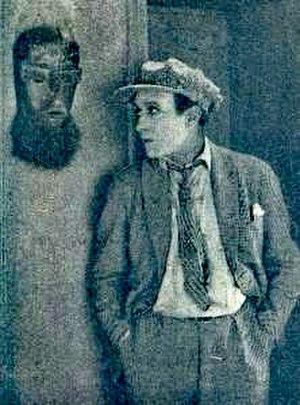
Rouletabille chez les bohémiens est un film français réalisé par Henri Fescourt, sorti en 1922.
Antoine Paul André Faggianelli dit Gabriel de Gravone, né le 21 novembre 1887 à Ajaccio et mort le 5 décembre 1972 à Marseille, est un acteur de théâtre et de cinéma et un réalisateur français.